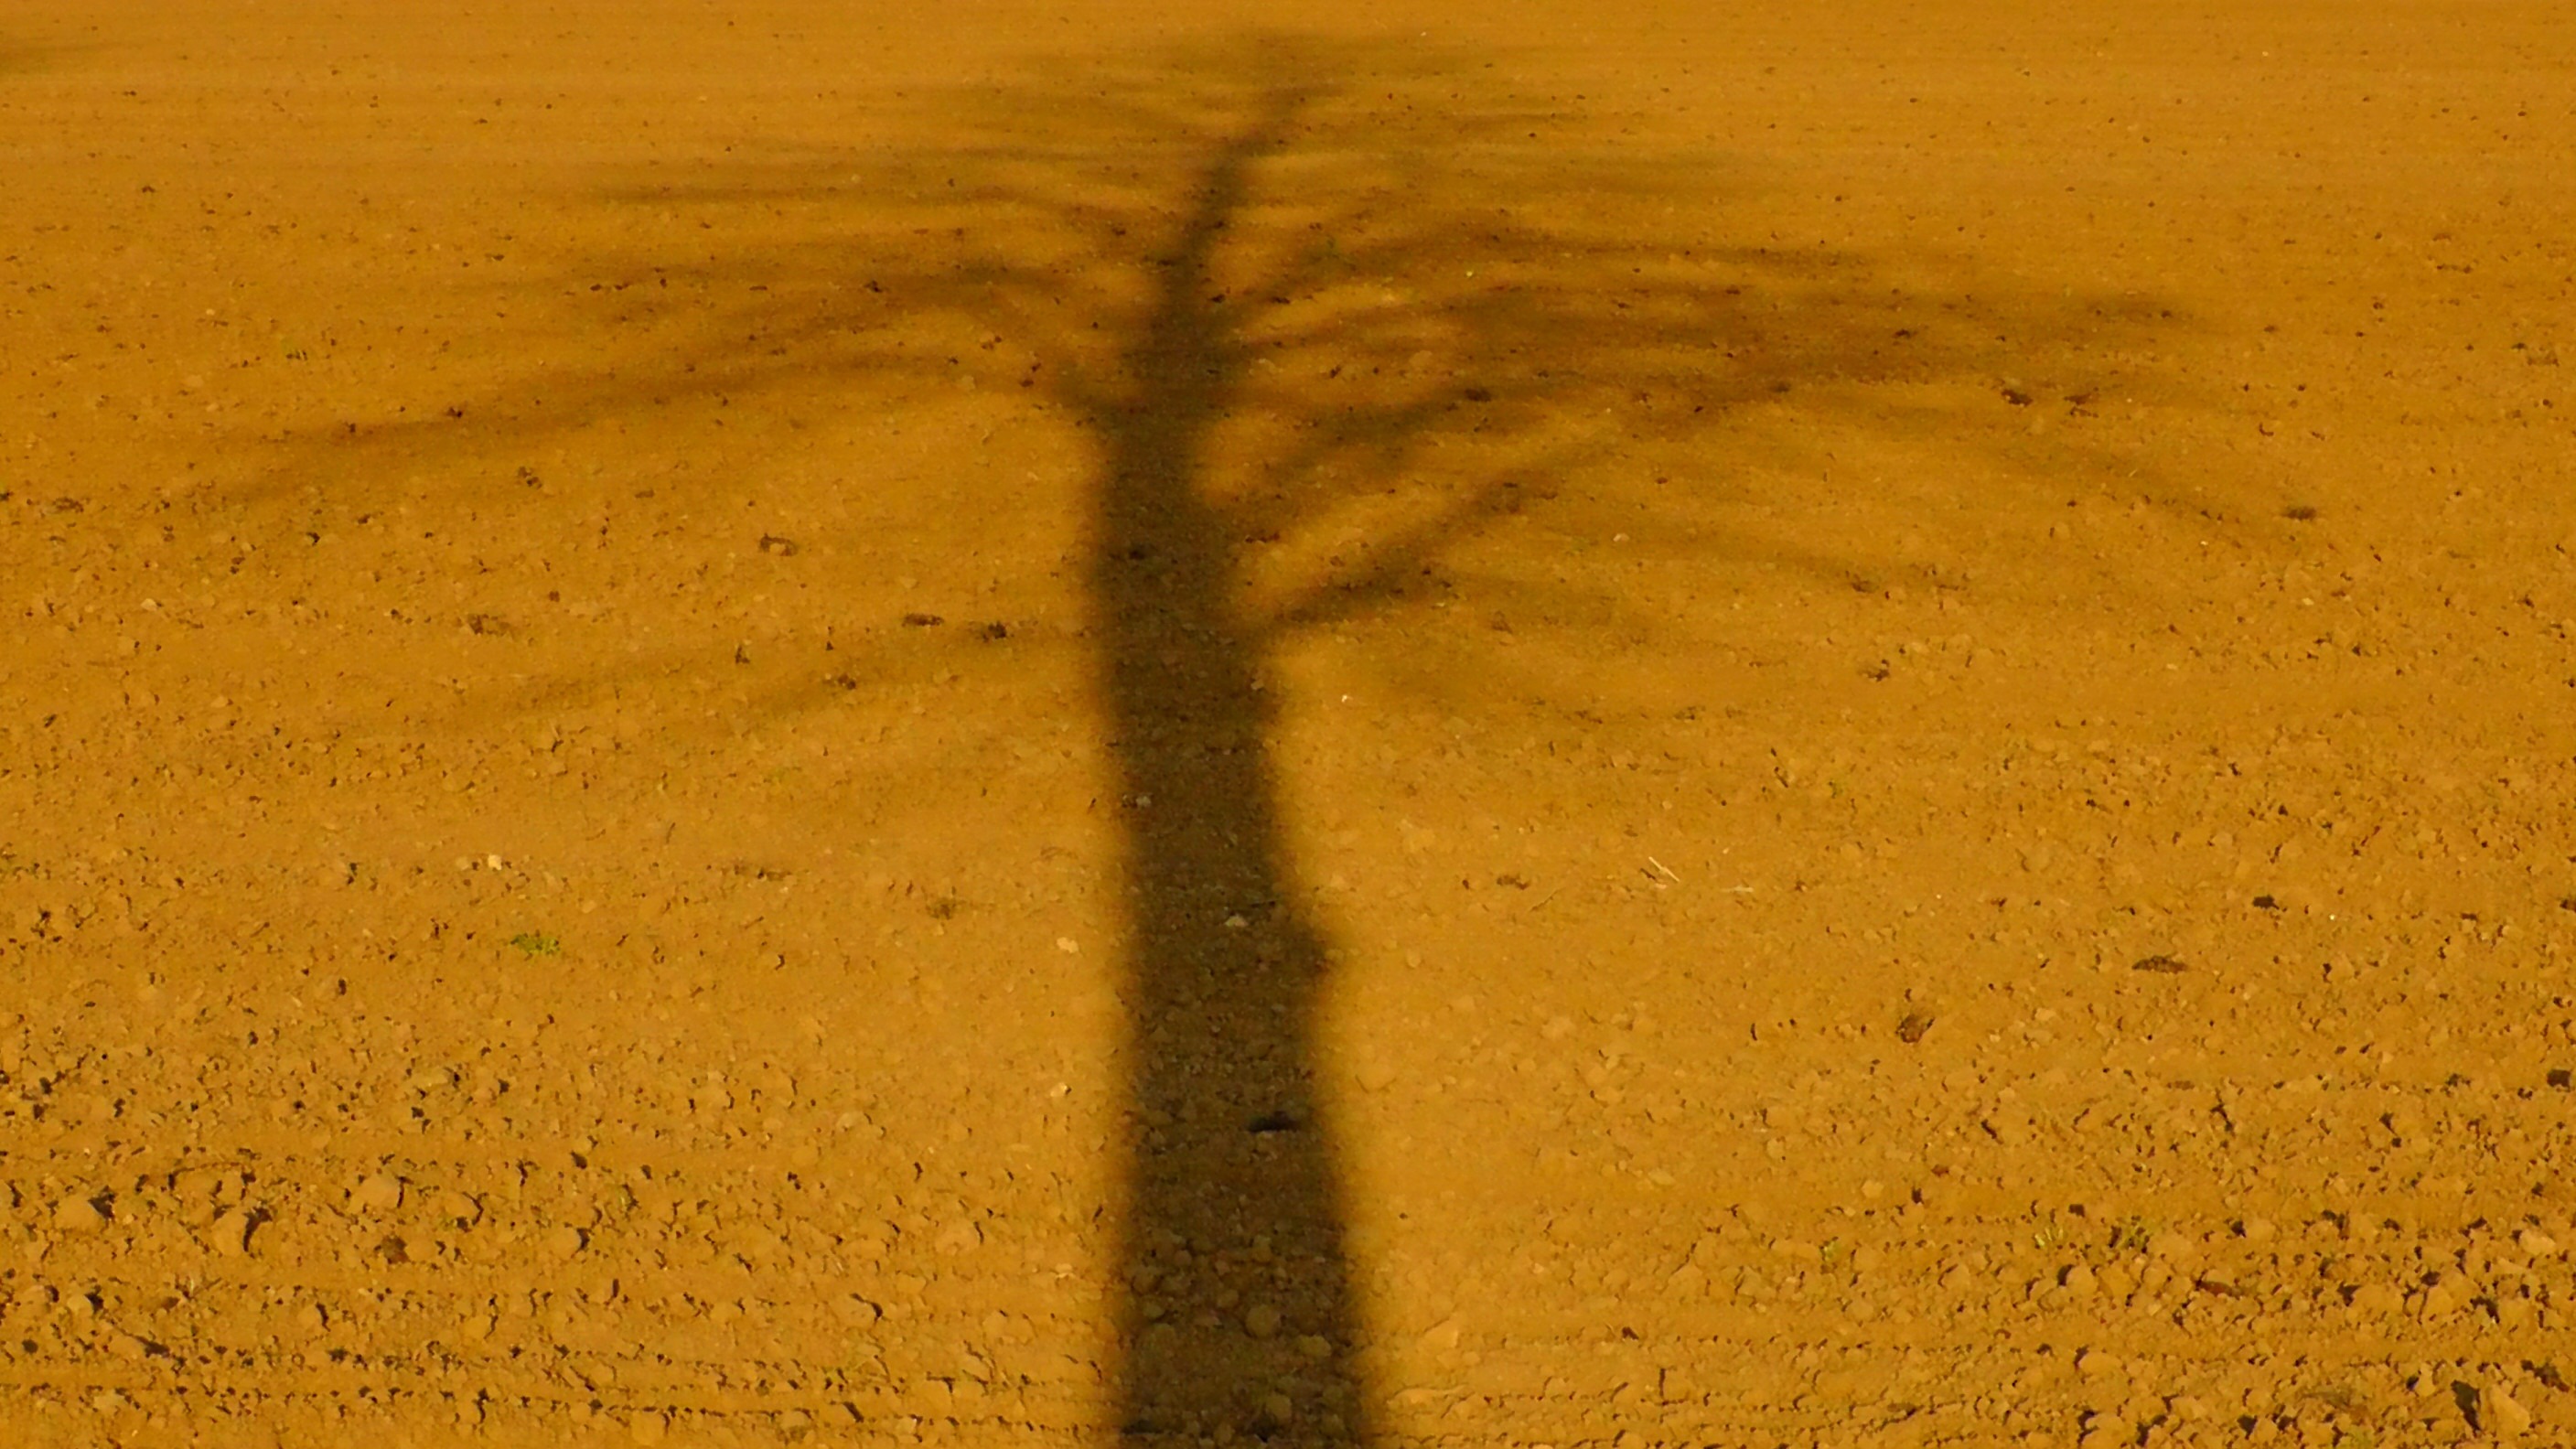
landscape, tree, sand, horizon, sun, field, sunlight, texture, desert, shadow, soil, yellow, plain, arable, artfully, erg, natural environment, aeolian landform, grass family, slihouette, tree shade